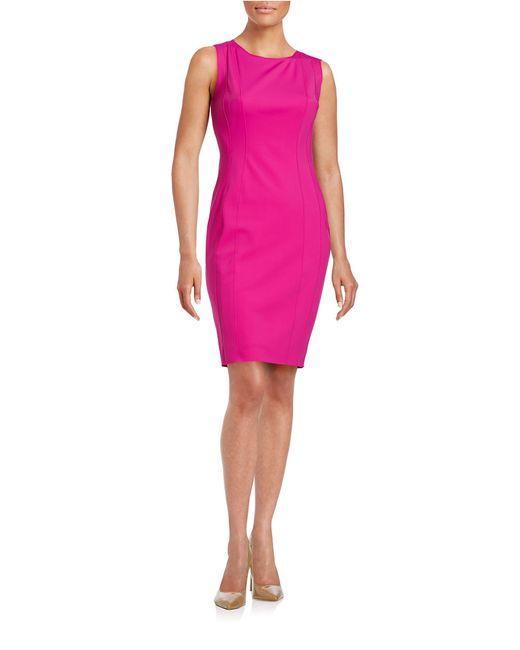
Ärmelloses rotes Midikleid mit Rundhalsausschnitt für Damen